Medal of Honor: Warfighter

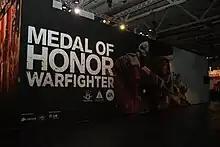
A demo of "Medal of Honor: Warfighter" was presented at Gamescom 2012 in Cologne, Germany.

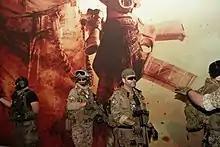
Promotion at Gamescom 2012

On October 25, 2011, an insert featuring promotional artwork was included with retail copies of "Battlefield 3", featuring little more than a picture and a BBFC logo. On February 23, 2012, "Warfighter" was officially unveiled, alongside promotional artwork. On March 6, 2012, the premiere trailer was released on YouTube. On September 11, 2012, Danger Close unveiled the first gameplay trailer.